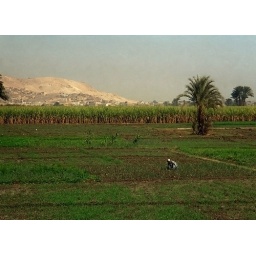
green fields under grey sky